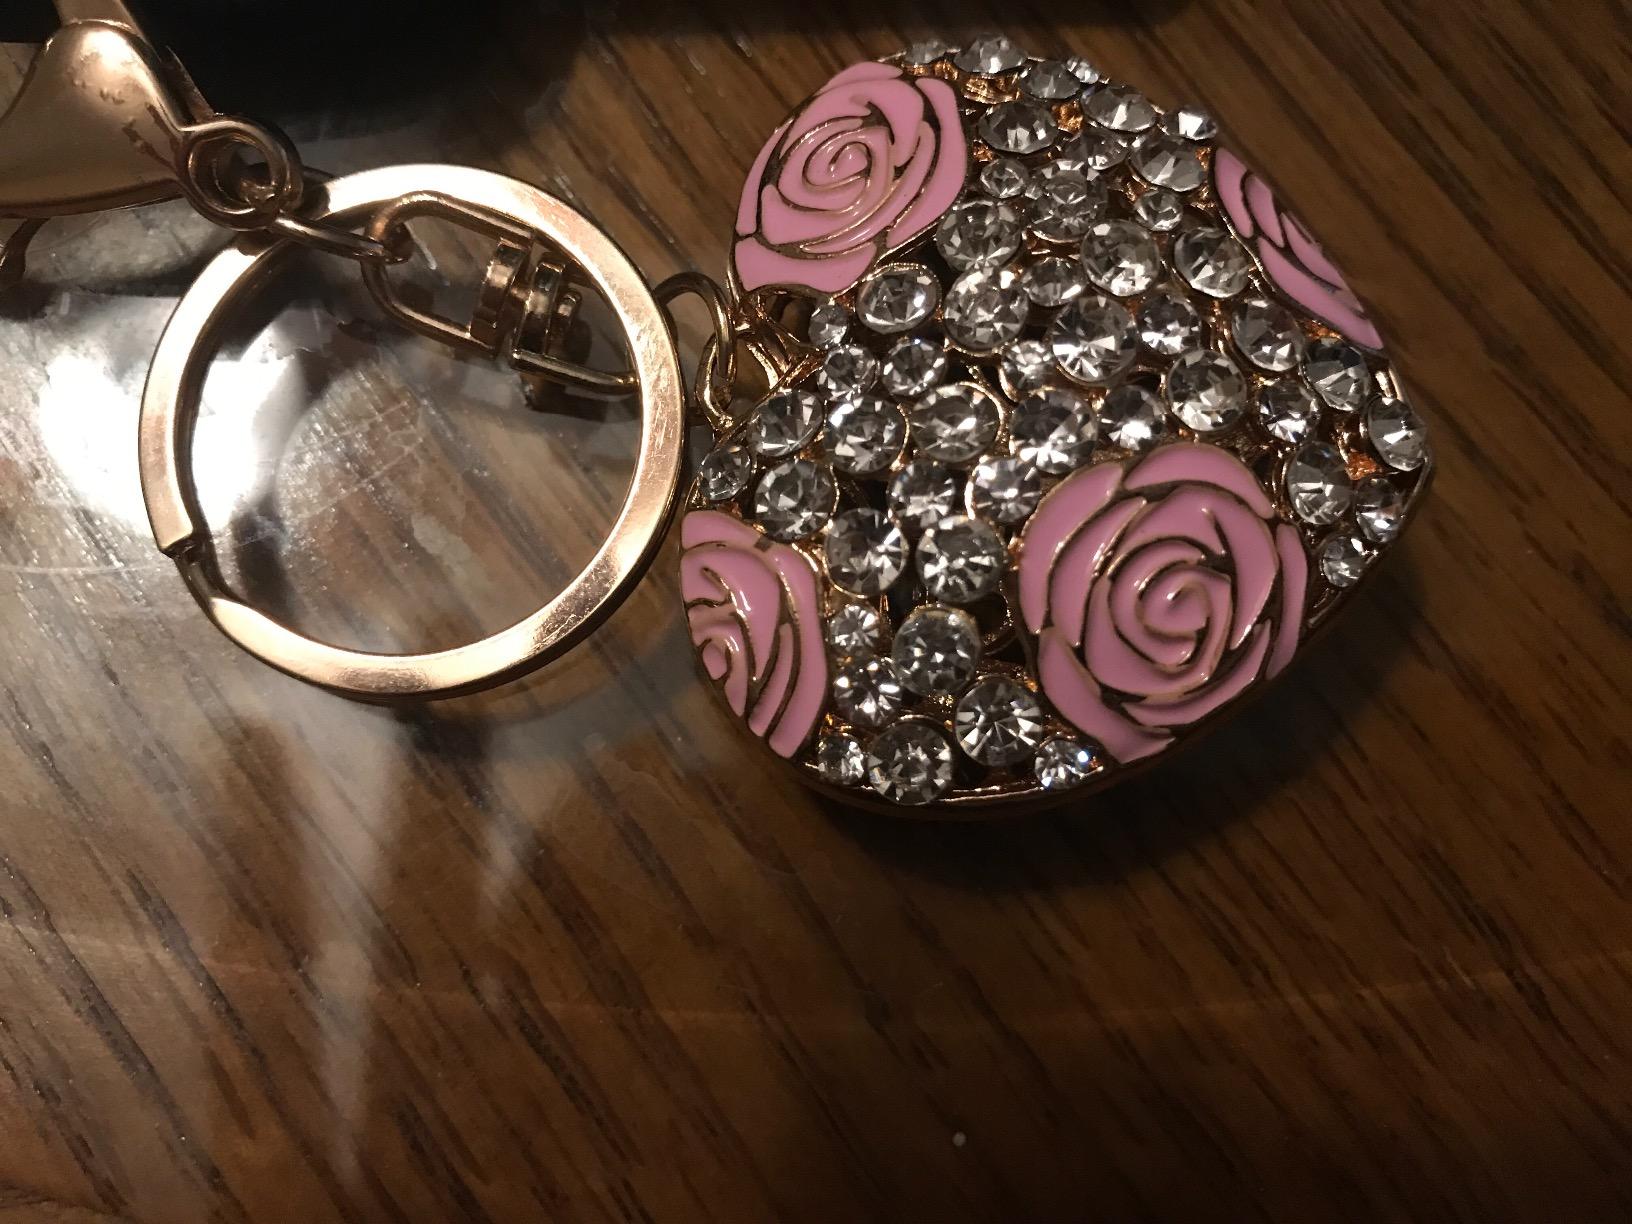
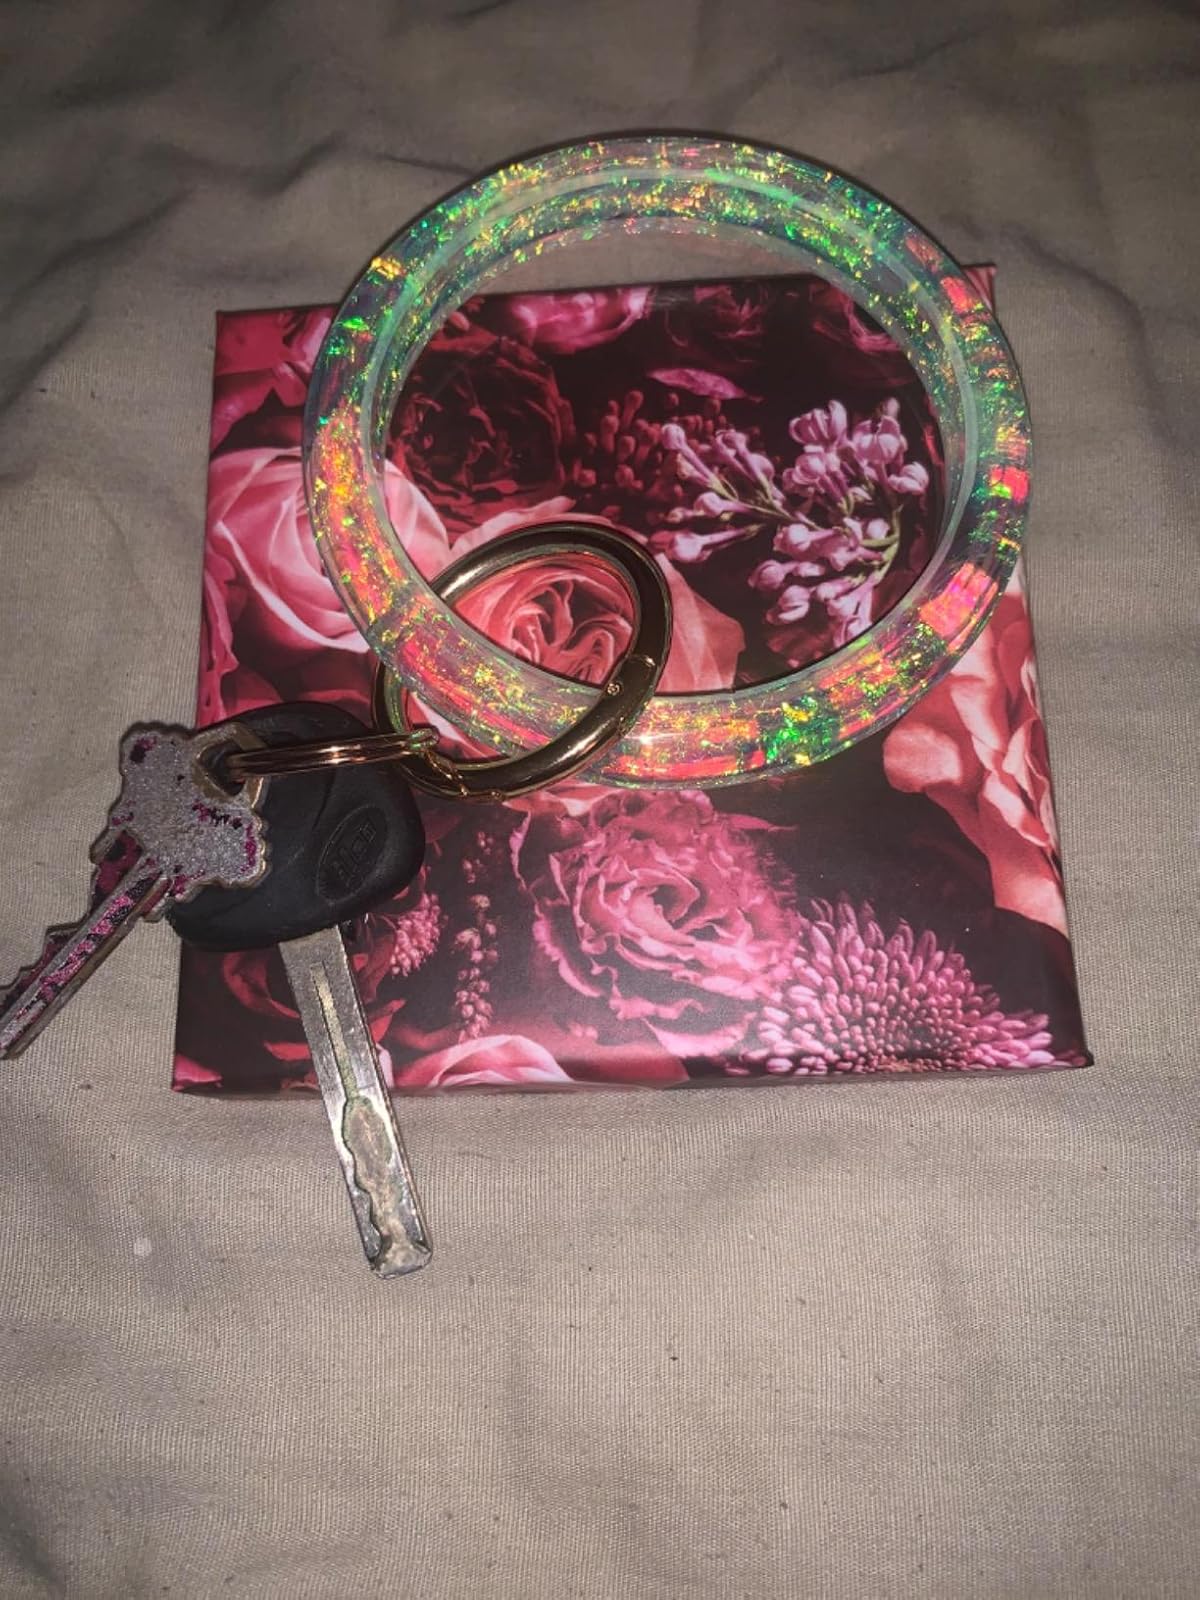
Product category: accessories_keychain
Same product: no